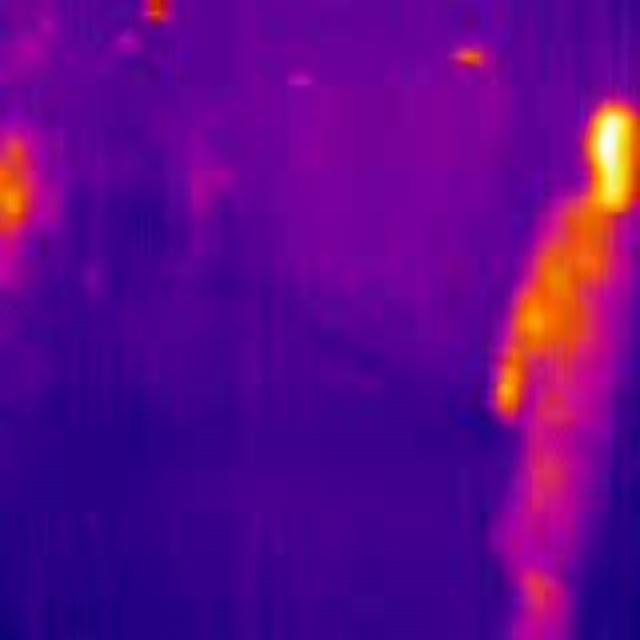
Detected objects:
label: person